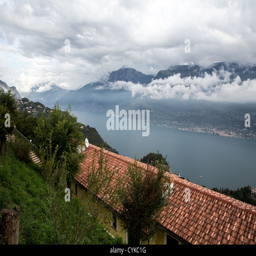
the lake and the mountains around it